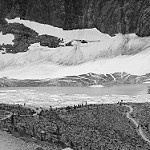
Label: B & W